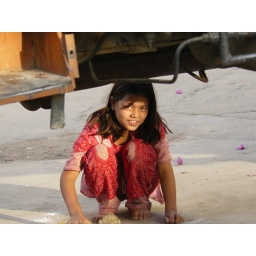
girl under truck